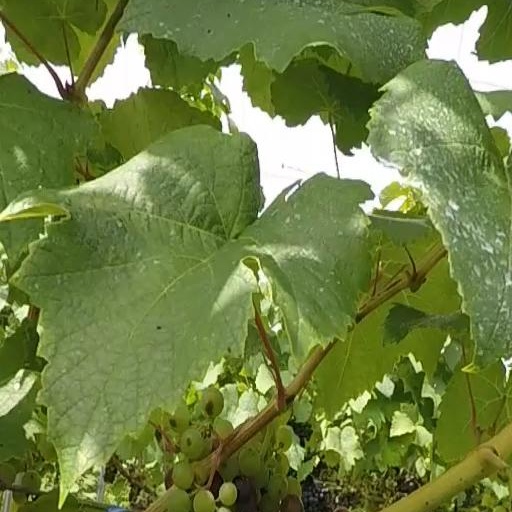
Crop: grape